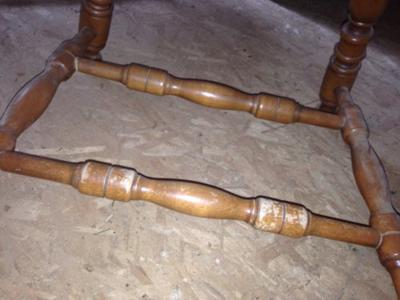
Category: table